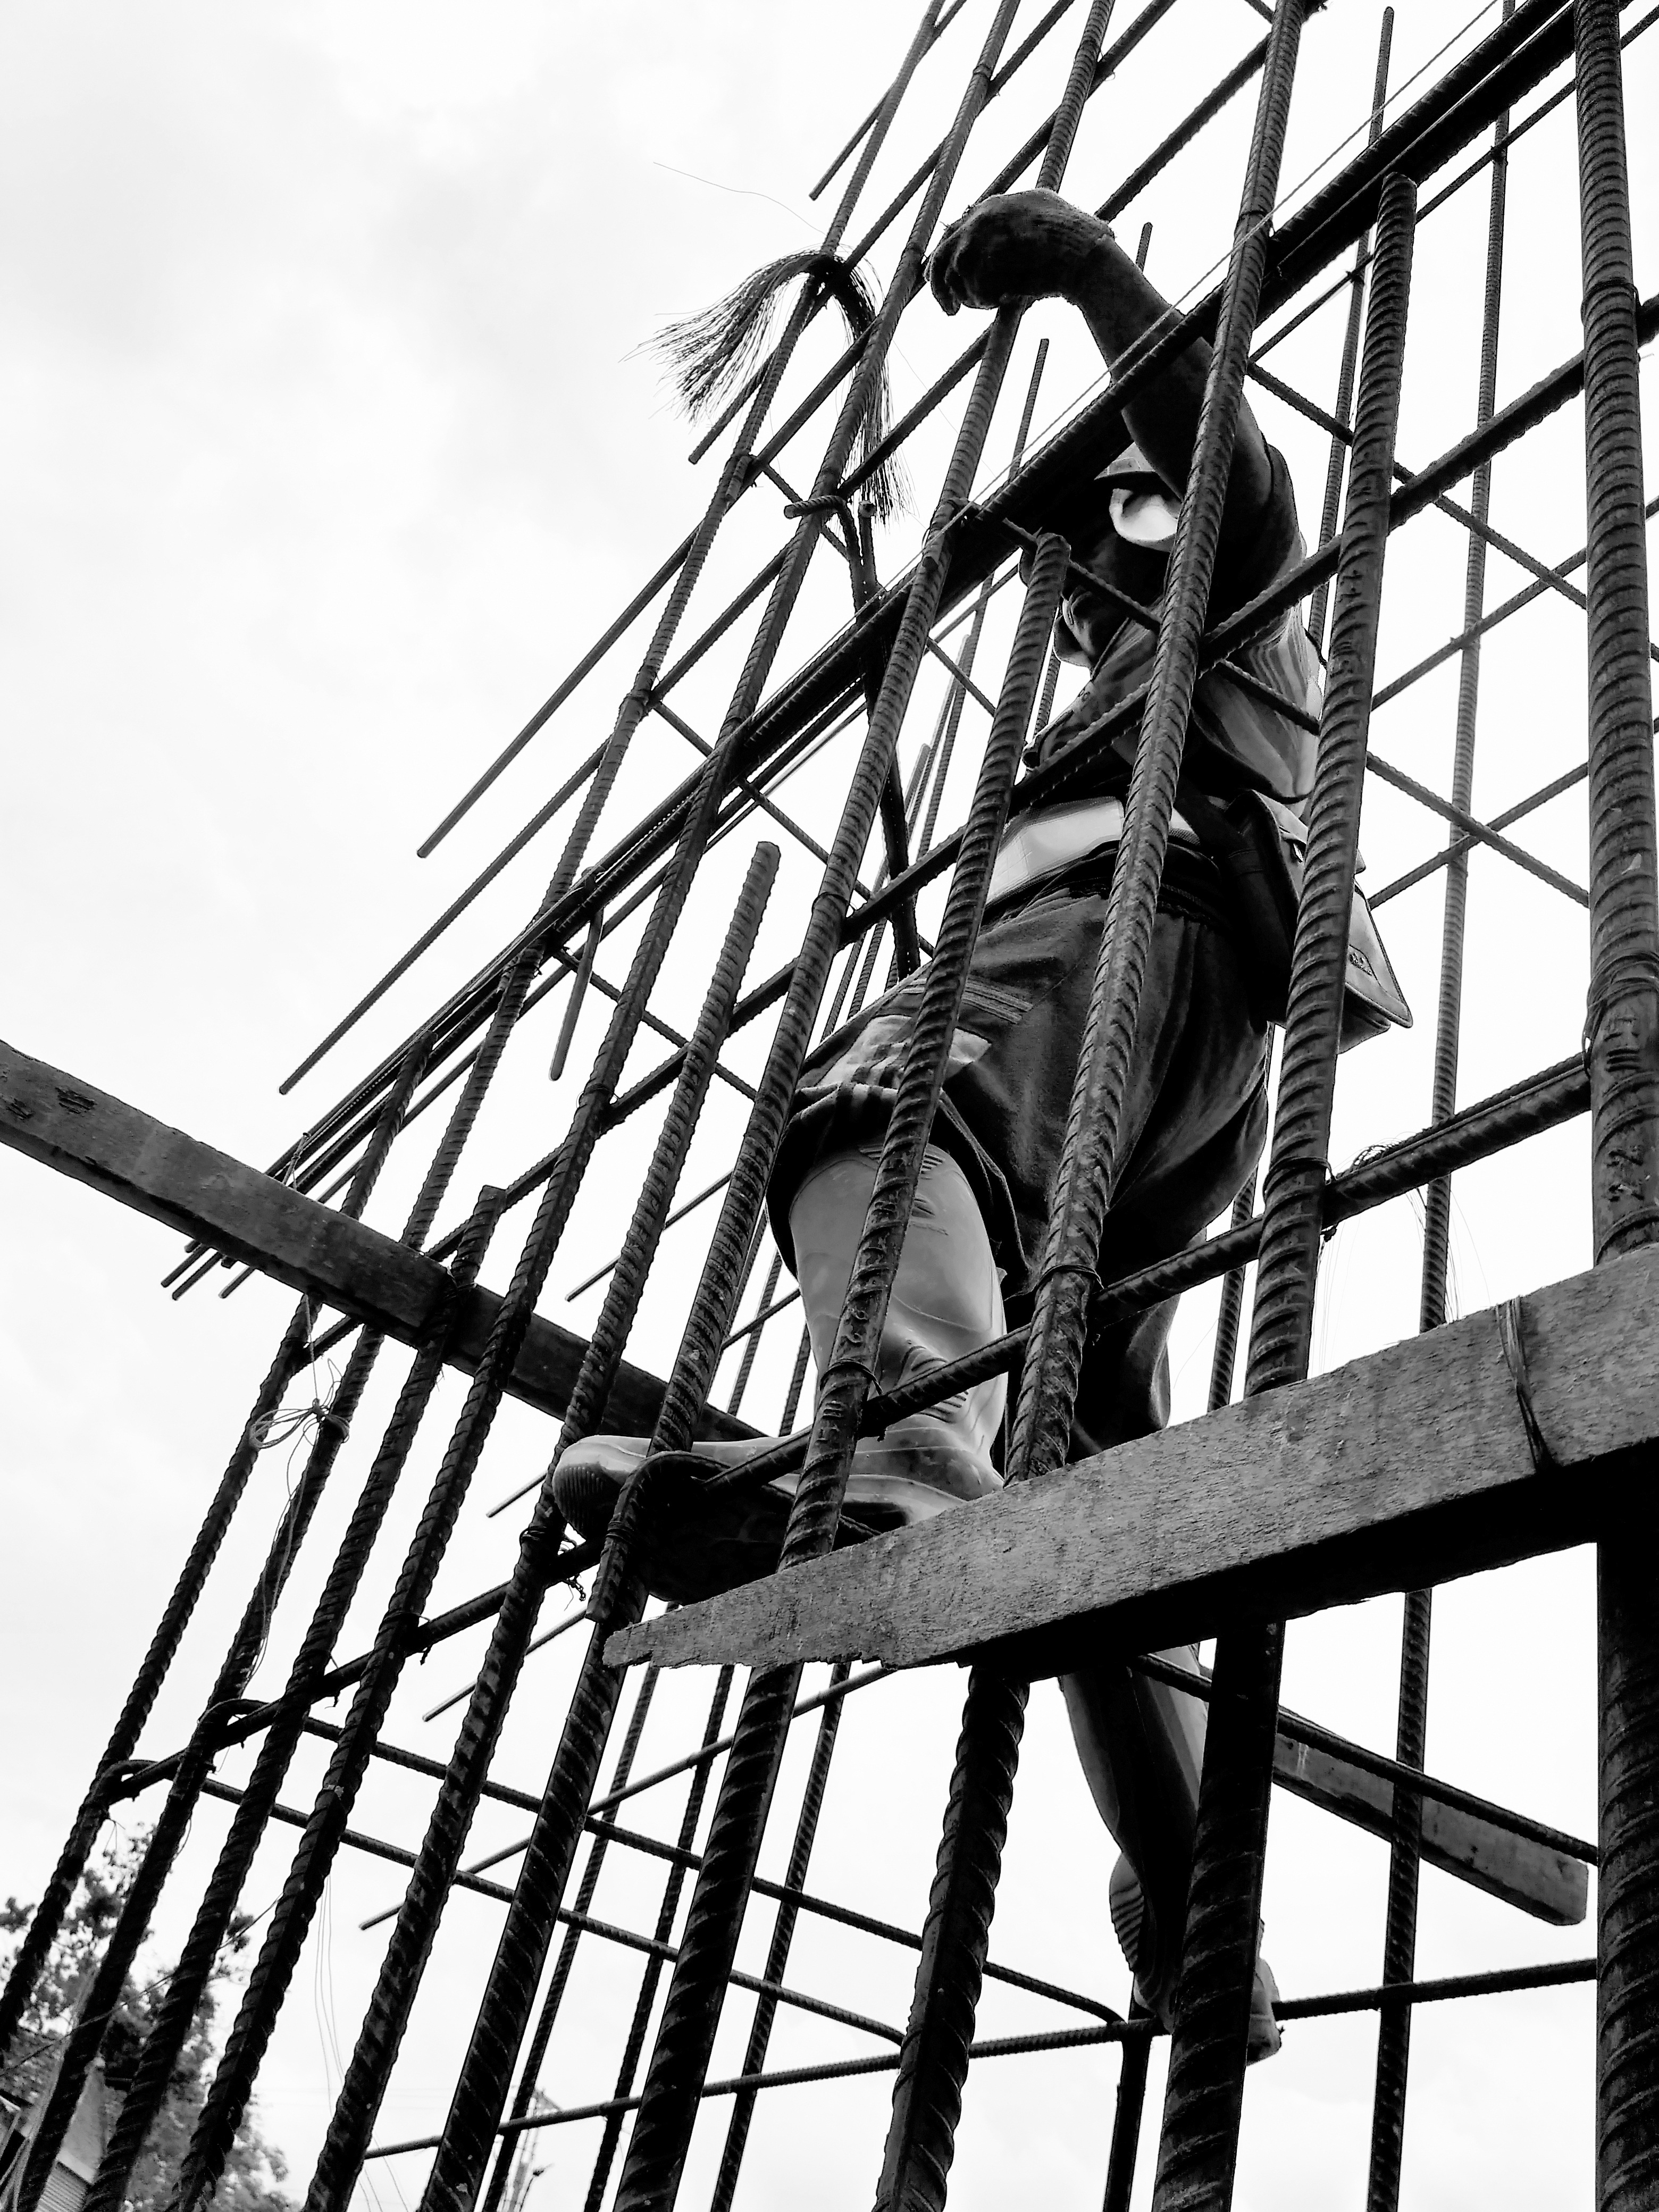
work, tree, black and white, architecture, structure, sky, building, steel, wire, guy, construction, line, metal, facade, electricity, monochrome, concrete, climb, worker, angle, build, scaffolding, iron, labor, development, indonesian, task, monochrome photography, stock photography, electrical supply, public utility